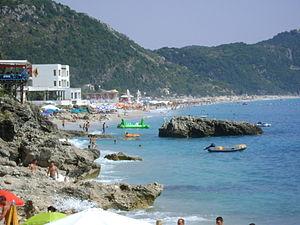
Dhërmi est un village du comté de Vlorë en Albanie qui fait partie de la municipalité de Himarë.